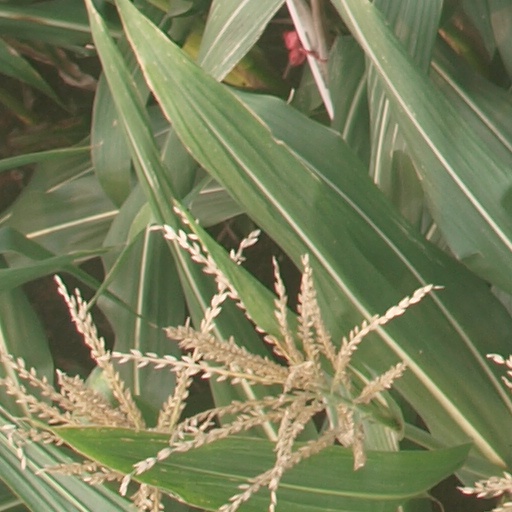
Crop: maize; corn